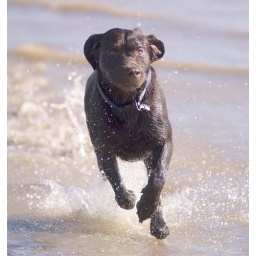
Time for another dog running pic, this time, racing through the sea at Fraisthorpe near Bridlington